Perceptions of the female body in medieval Europe

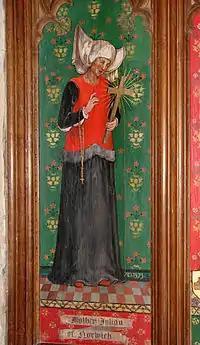

The Middle Ages saw the rise of first seven, then nine, then eighteen, and finally thirty standards of beauty in European culture. There were "Three to be long — hands, legs, and hair; three to be white, three to be pink, three to be round, three to be narrow, and so on." Irish legends of sovereignty and kingship frequently featured a hag such as the one described in the poem "Echtra Mac nEchnach", or Niall of the Nine Hostages: "twenty-seven rows of long teeth: the rough tusks were hard, like a buffalo’s horns are, [and] stretched around her ancient shoulders … her bitter eyes burned, on account of the harshness of her evil form.” Once transformed, the beautiful maiden is instead described as "well-shaped bright white shins and smooth thighs, carefully arranged golden blonde tresses, smooth, tender white shoulders, dark black eyebrows, and radiant skin." Some descriptions include "blackened skin" and "sores," a reference to leprosy. The leper was the opposite of medieval beauty and another sign of God's displeasure.